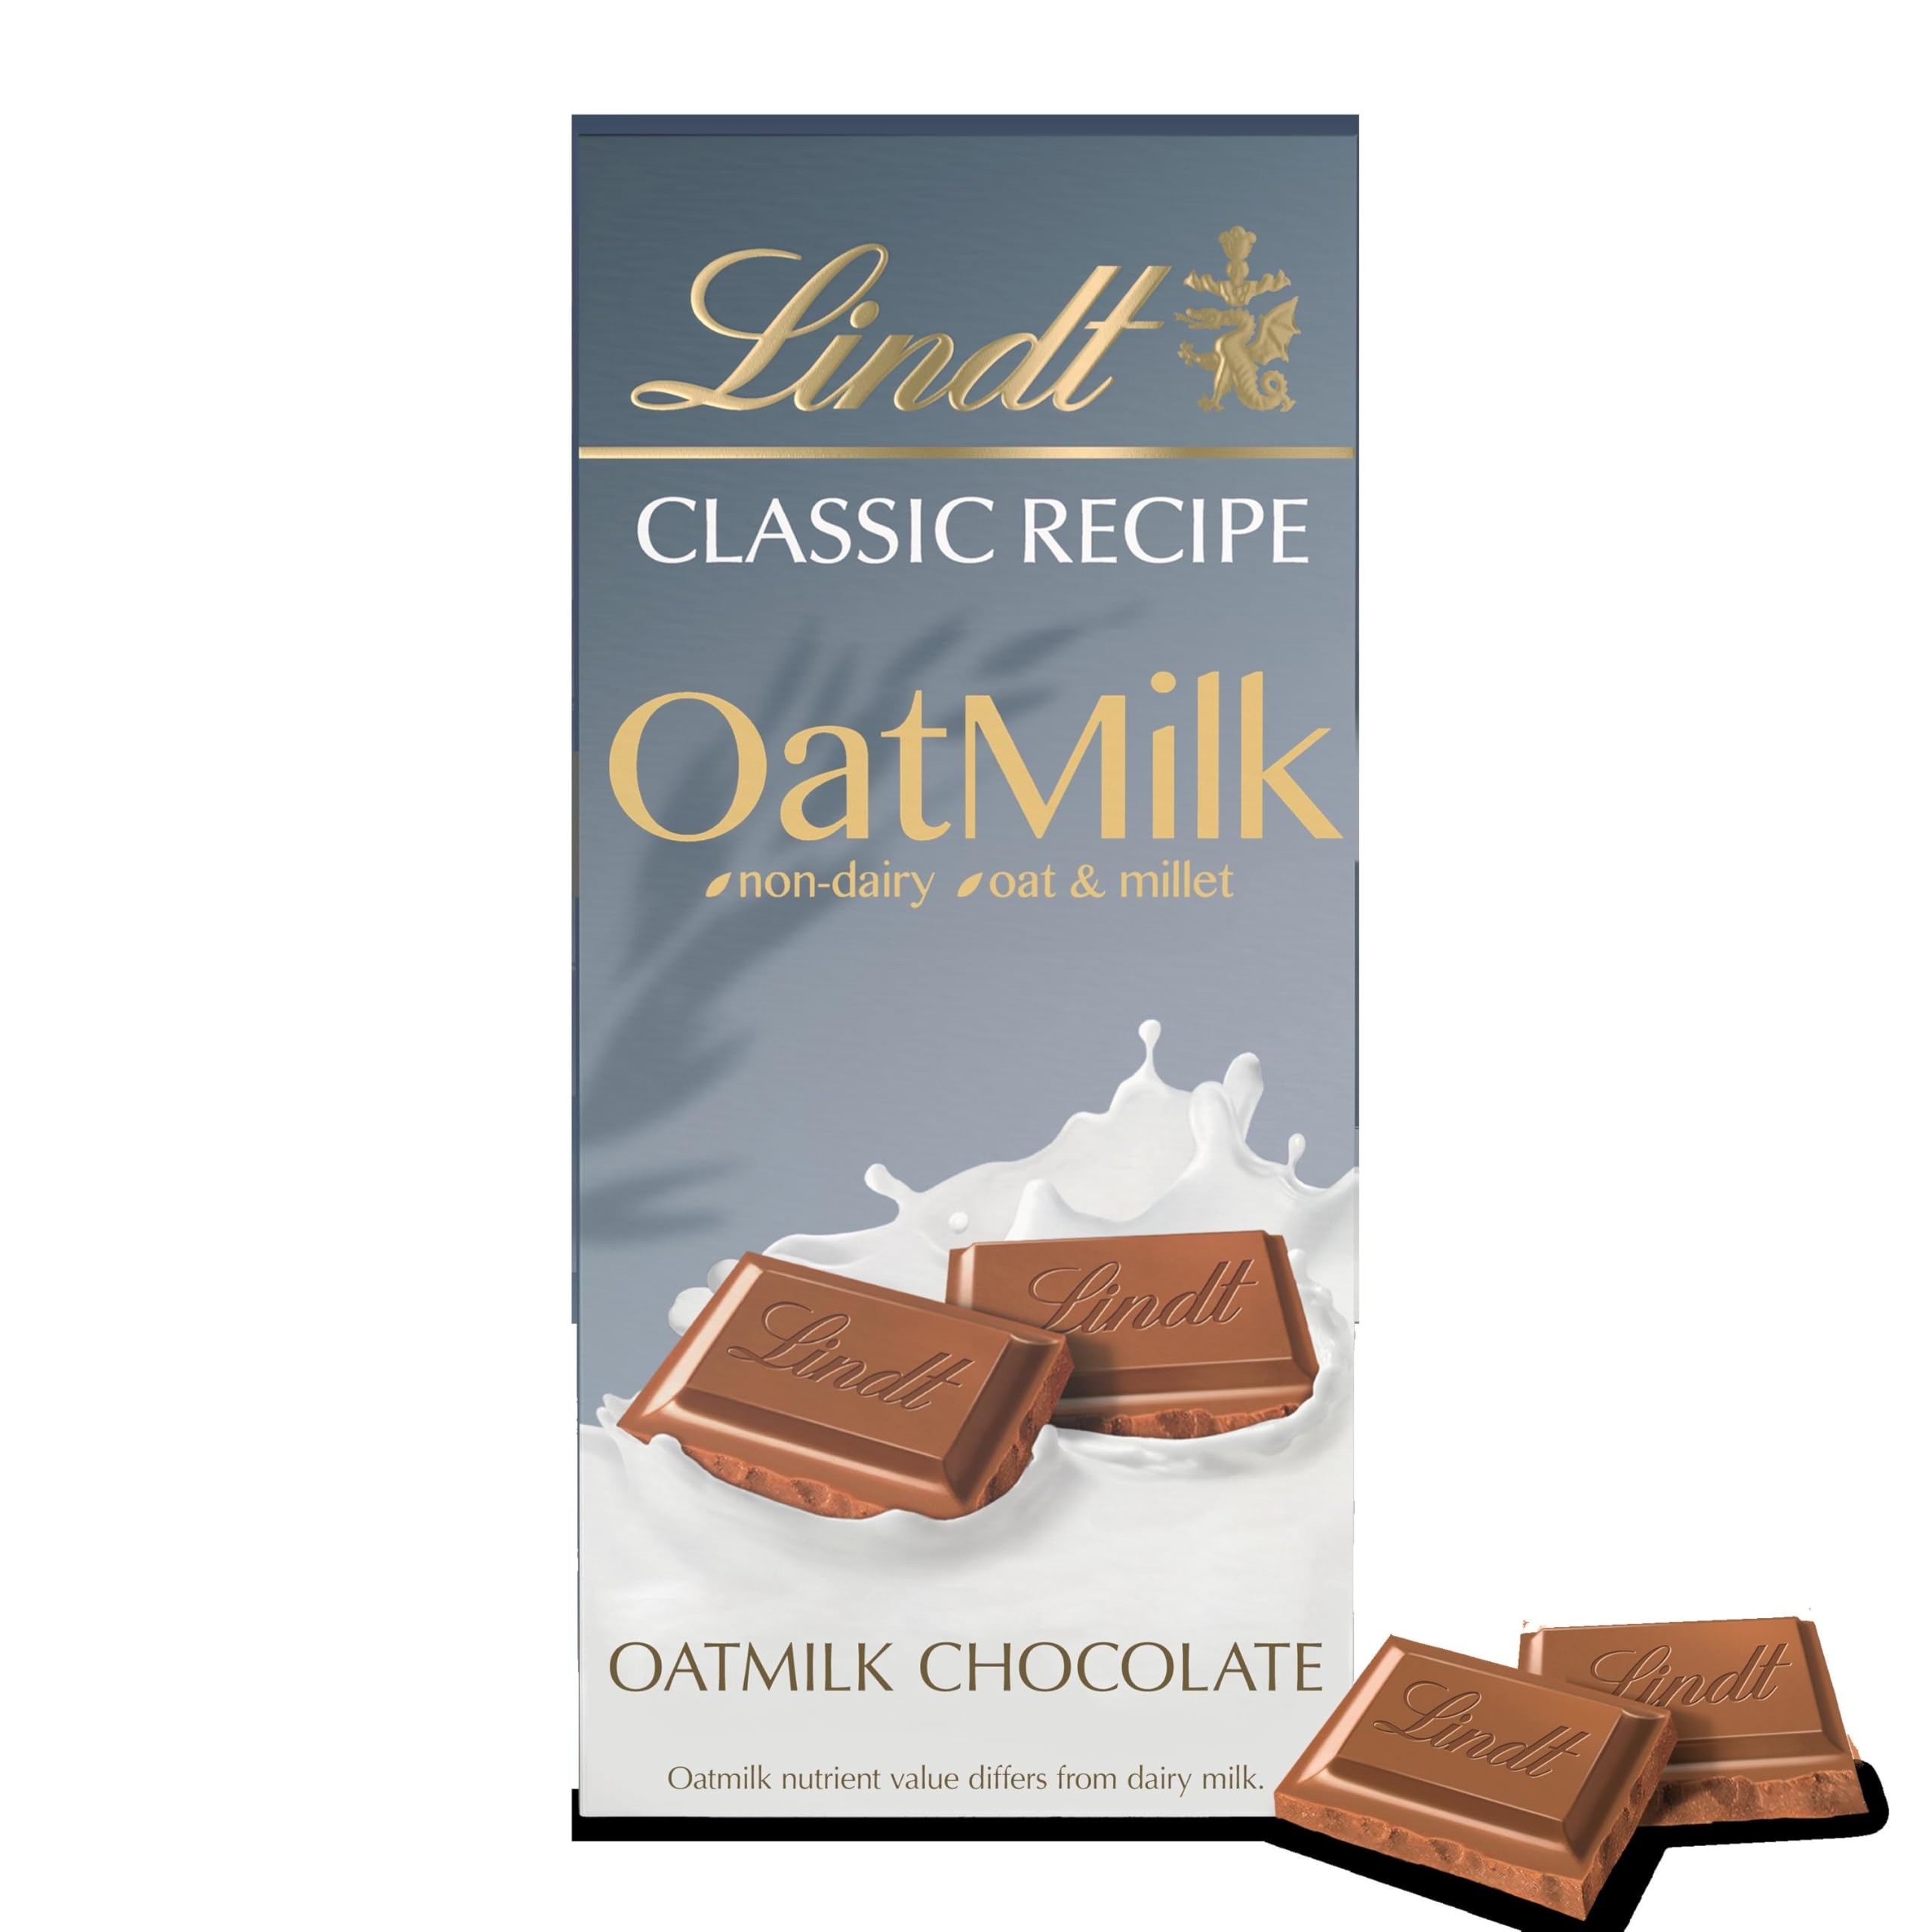
Item Name: Lindt CLASSIC RECIPE OAT MILK Plain Chocolate Bar, 3.5 oz.
Bullet Point 1: 3.5 oz. of Lindt CLASSIC RECIPE OatMilk Chocolate Bar
Bullet Point 2: Premium, plant-based chocolate bar features smooth, creamy chocolate for a classic, sweet indulgence made with oat milk
Bullet Point 3: Perfect for gifting, baking or enjoying throughout your day
Bullet Point 4: These non dairy chocolate candy bars are portioned into bite-sized pieces to enjoy easily anywhere
Bullet Point 5: Expertly crafted chocolate bar made with premium ingredients, including gluten-free oats
Value: 3.5
Unit: Ounce

Price: 6.24